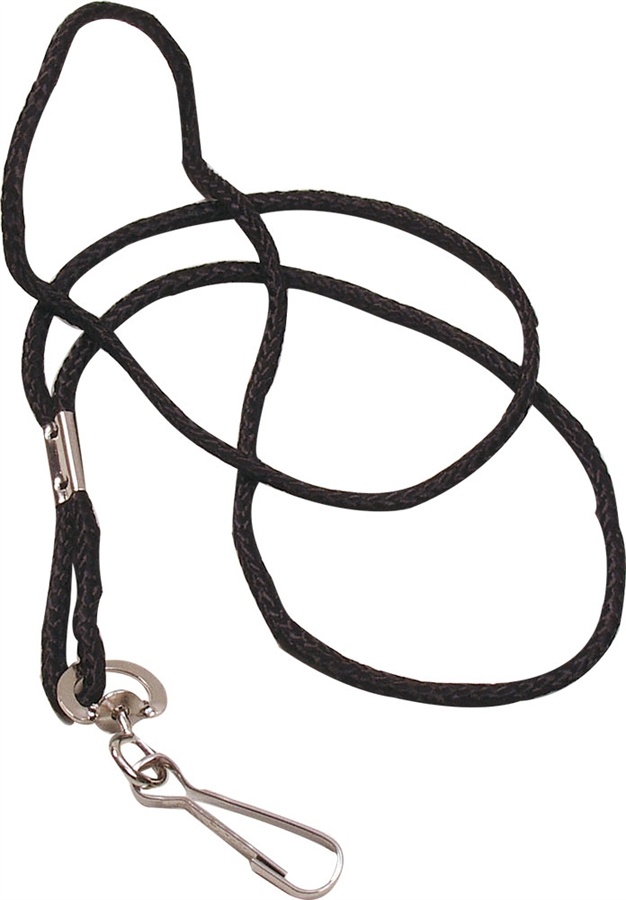
Nøglesnor
Snor til dommerfløjte. længde 48 cm. pakke med 12 stk.
Brand: Select
Category: Sporting Goods > Athletics > Coaching & Officiating > Referee Wallets